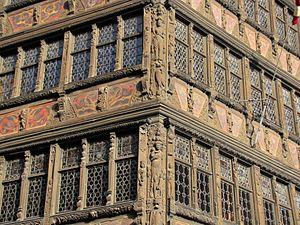
Alsace, Bas-Rhin, Strasbourg, Maison Kammerzell (XVe-XVIe), 16 place de la Cathédrale. This building is inscrit au titre des Monuments Historiques. It is indexed in the Base Mérimée, a database of architectural heritage maintained by the French Ministry of Culture,